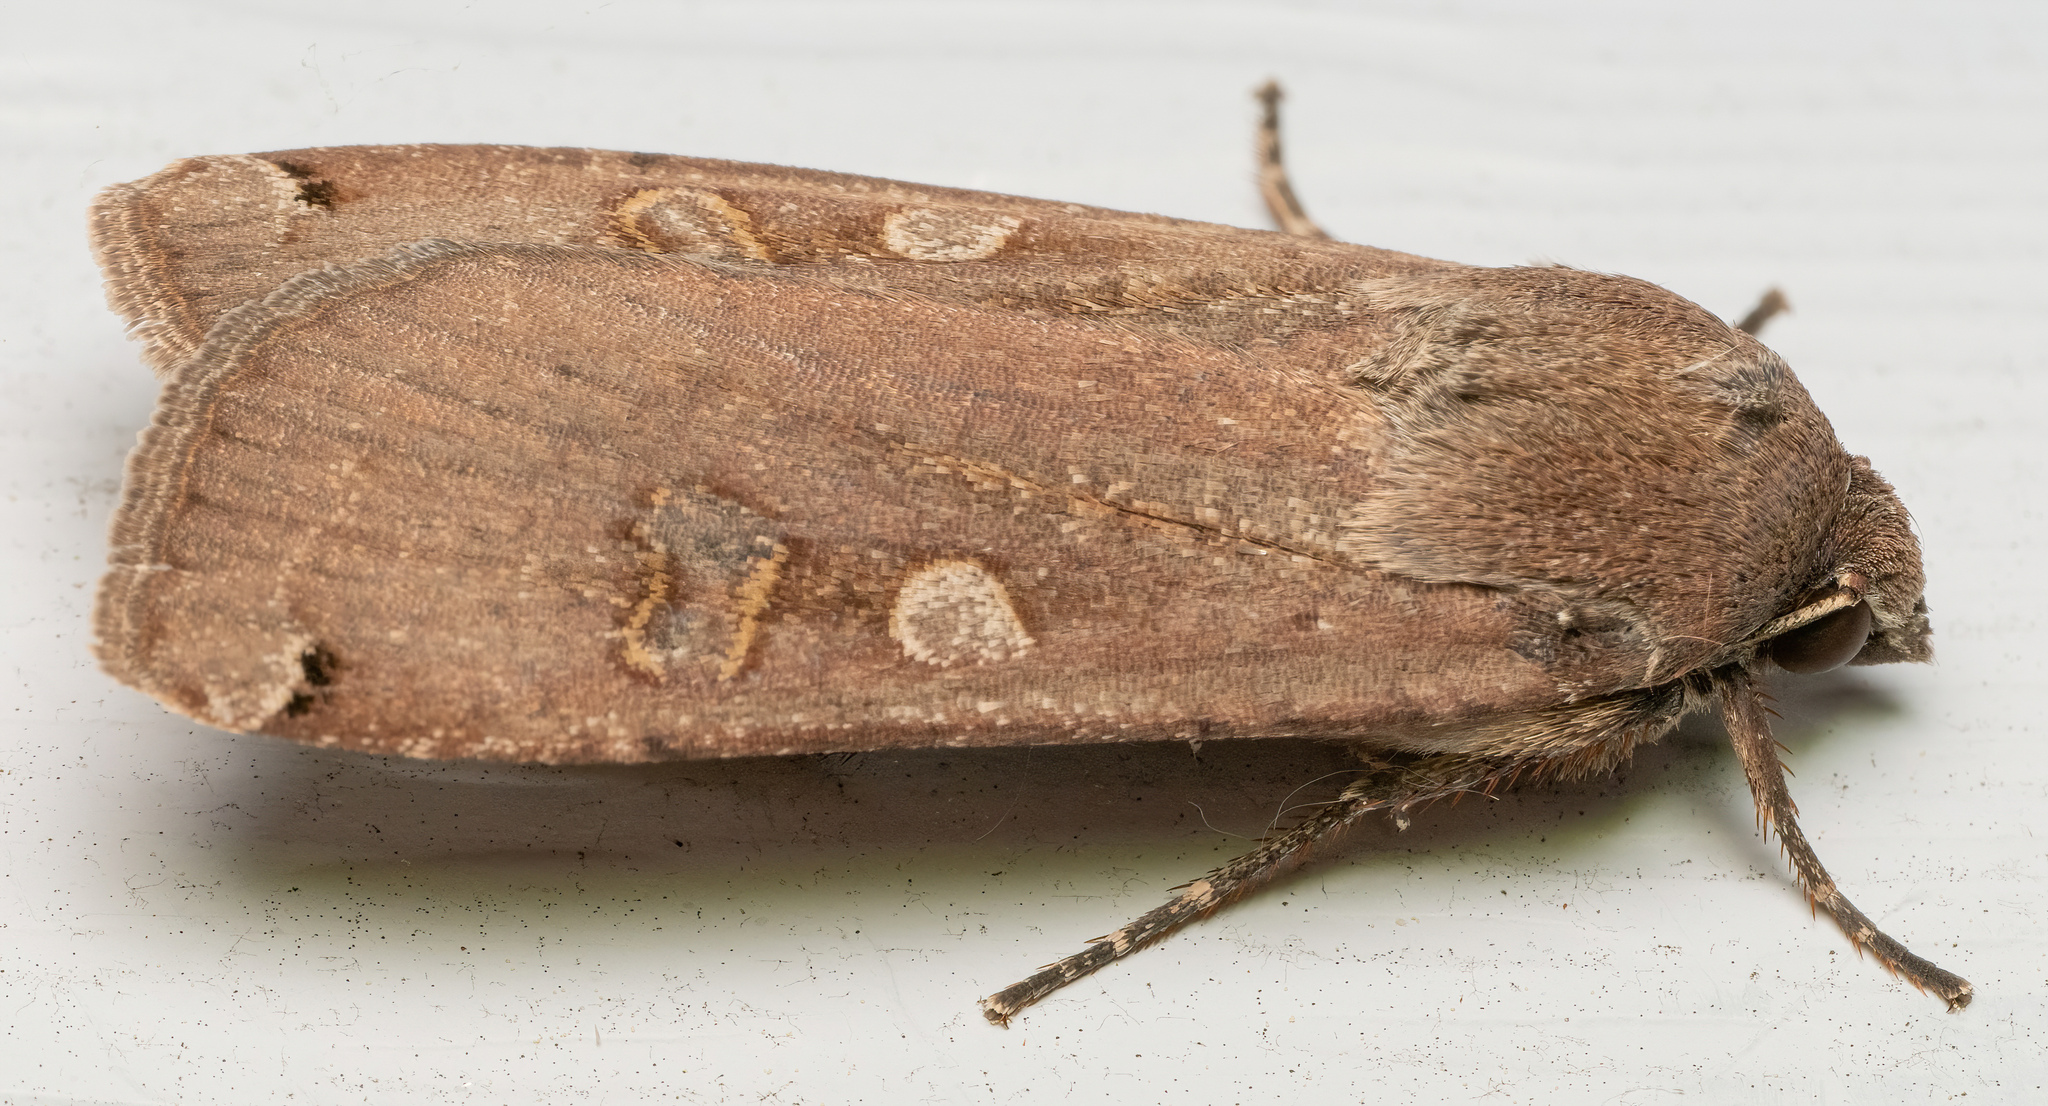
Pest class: cutworms